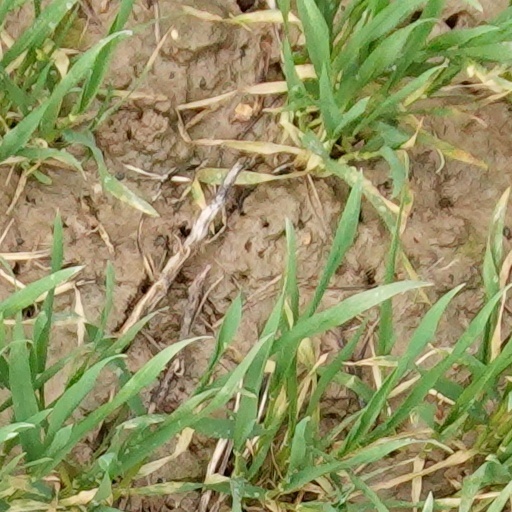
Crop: wheat